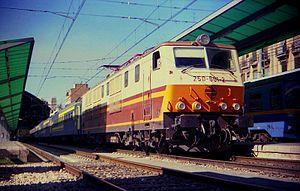
Renfe série 250 est un groupe de locomotives électriques de la Red Nacional de los Ferrocarriles Españoles réformées depuis 2010.
La Série 9000 de la Renfe est une série de voitures de chemin de fer pour longs parcours, aménagées en salle à allée centrale, non climatisées.